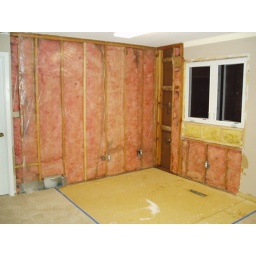
Sheet rock down, bird nests cleaned out of the wall near the windows, and carpeting taken up.